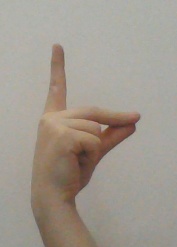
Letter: ta